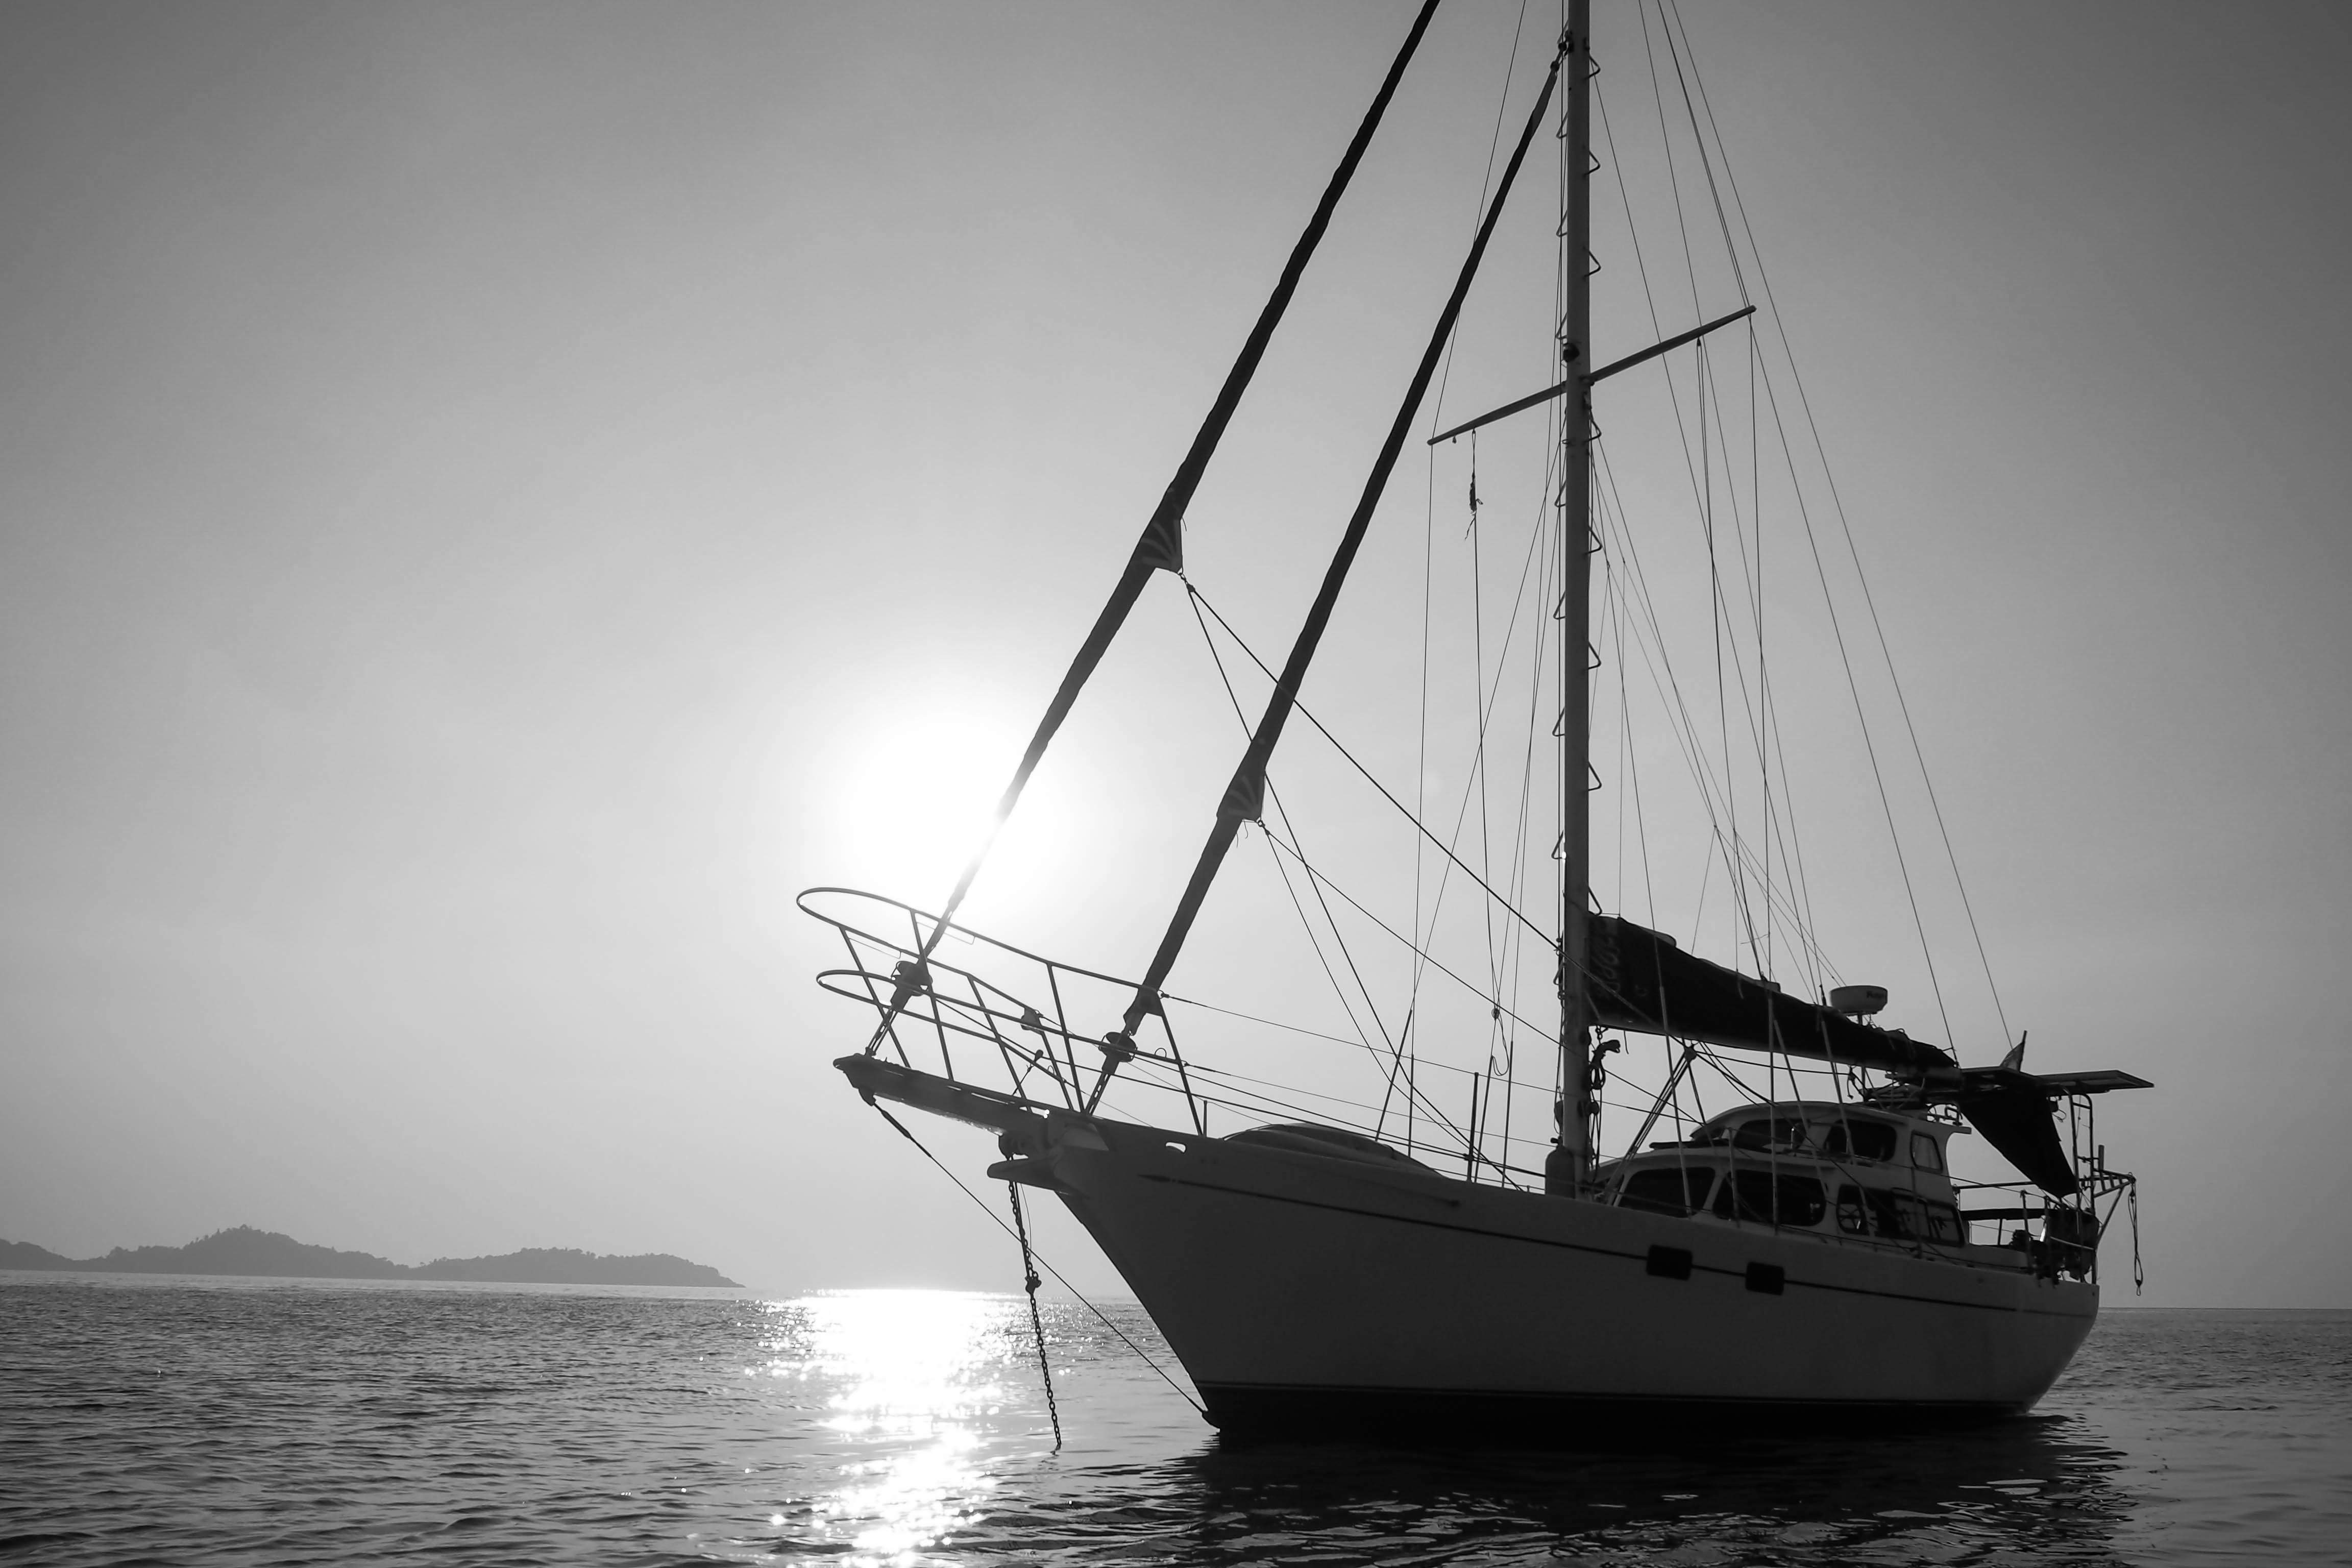
sea, coast, water, black and white, boat, ship, vehicle, mast, sailing, yacht, monochrome, sailboat, sail, watercraft, schooner, sailing ship, fishing vessel, tall ship, monochrome photography